Laurentino Gomes

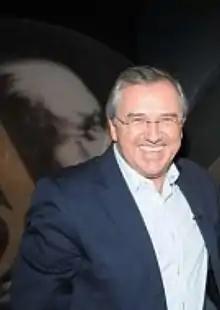
Laurentino Gomes in 2014.

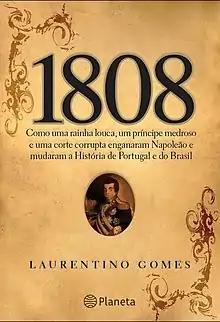
Cover of "1808"

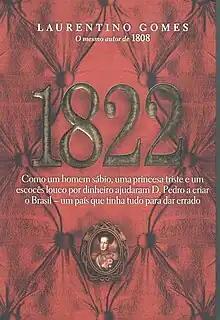
Cover of "1822"

Laurentino Gomes (born 1956 in Maringá, Paraná) is a Brazilian journalist and writer. He is best known as the author of the trilogy of books that cover the history of Brazil and Portugal during the 19th century. He has already released two of the three books: "1808", about the transfer of the Portuguese Court to Brazil; and "1822", about the Independence of Brazil. He is about to release the third and final book of the series, "1889", about the Proclamation of the Republic.